Boeing Phantom Eye

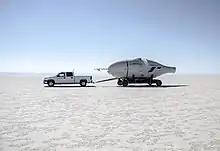
NASA employees moving the disassembled Phantom Eye across Rogers Dry Lake

The demonstrator was shipped to NASA's Dryden Flight Research Center at Edwards Air Force Base, California, for ground tests. It conducted its first medium-speed taxi test there on March 10, 2012, reaching speeds of . Boeing declared the test a success and said it paved the way for the aircraft's first flight, expected to last 8 hours.